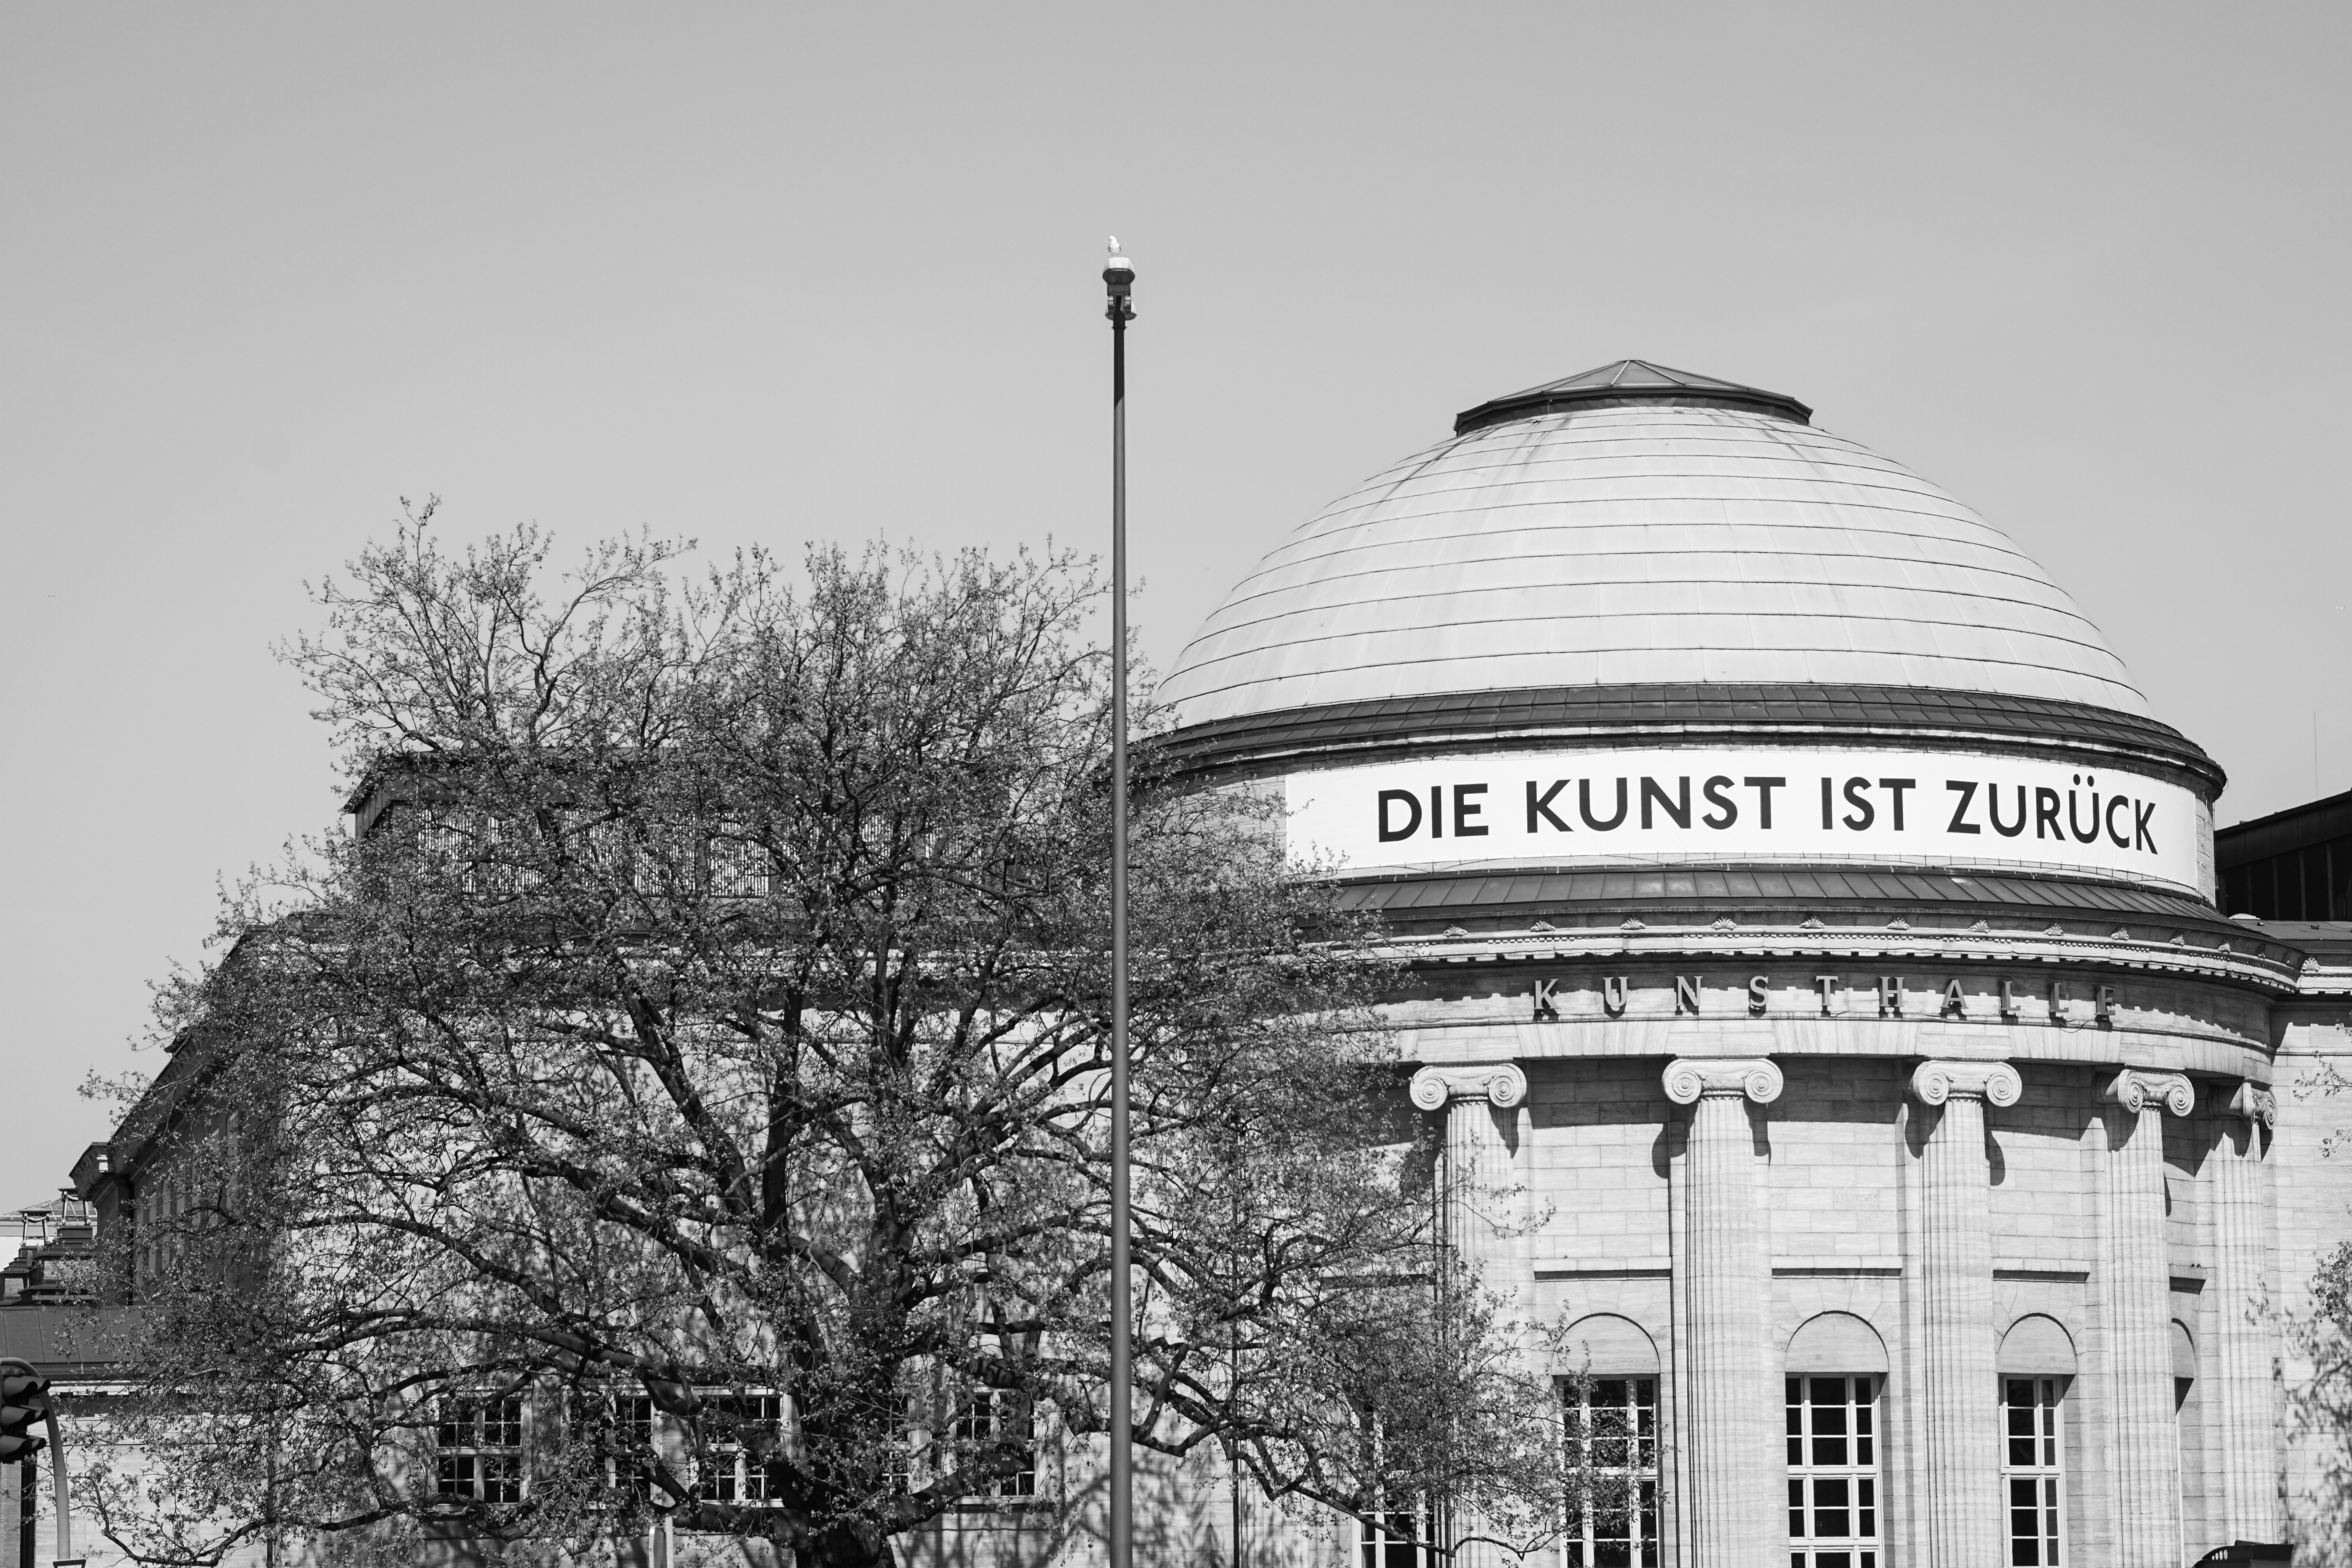
black and white, architecture, house, roof, building, museum, landmark, monochrome, art, history, dome, courthouse, hamburg, columnar, about, monochrome photography